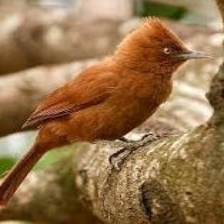
Species: CAATINGA CACHOLOTE
Scientific name: PSEUDOSEISURA CRISTAT